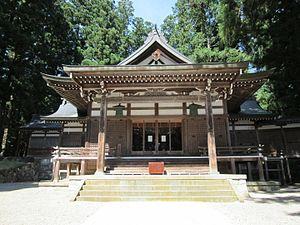
Le Keta Wakamiya-jinja est un sanctuaire shinto situé dans la ville de Hida, préfecture de Gifu au Japon. Il est communément appelé « Sugimoto-sama ».